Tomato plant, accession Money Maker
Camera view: horizontal (90 deg, fisheye); turntable rotation: 30 degrees
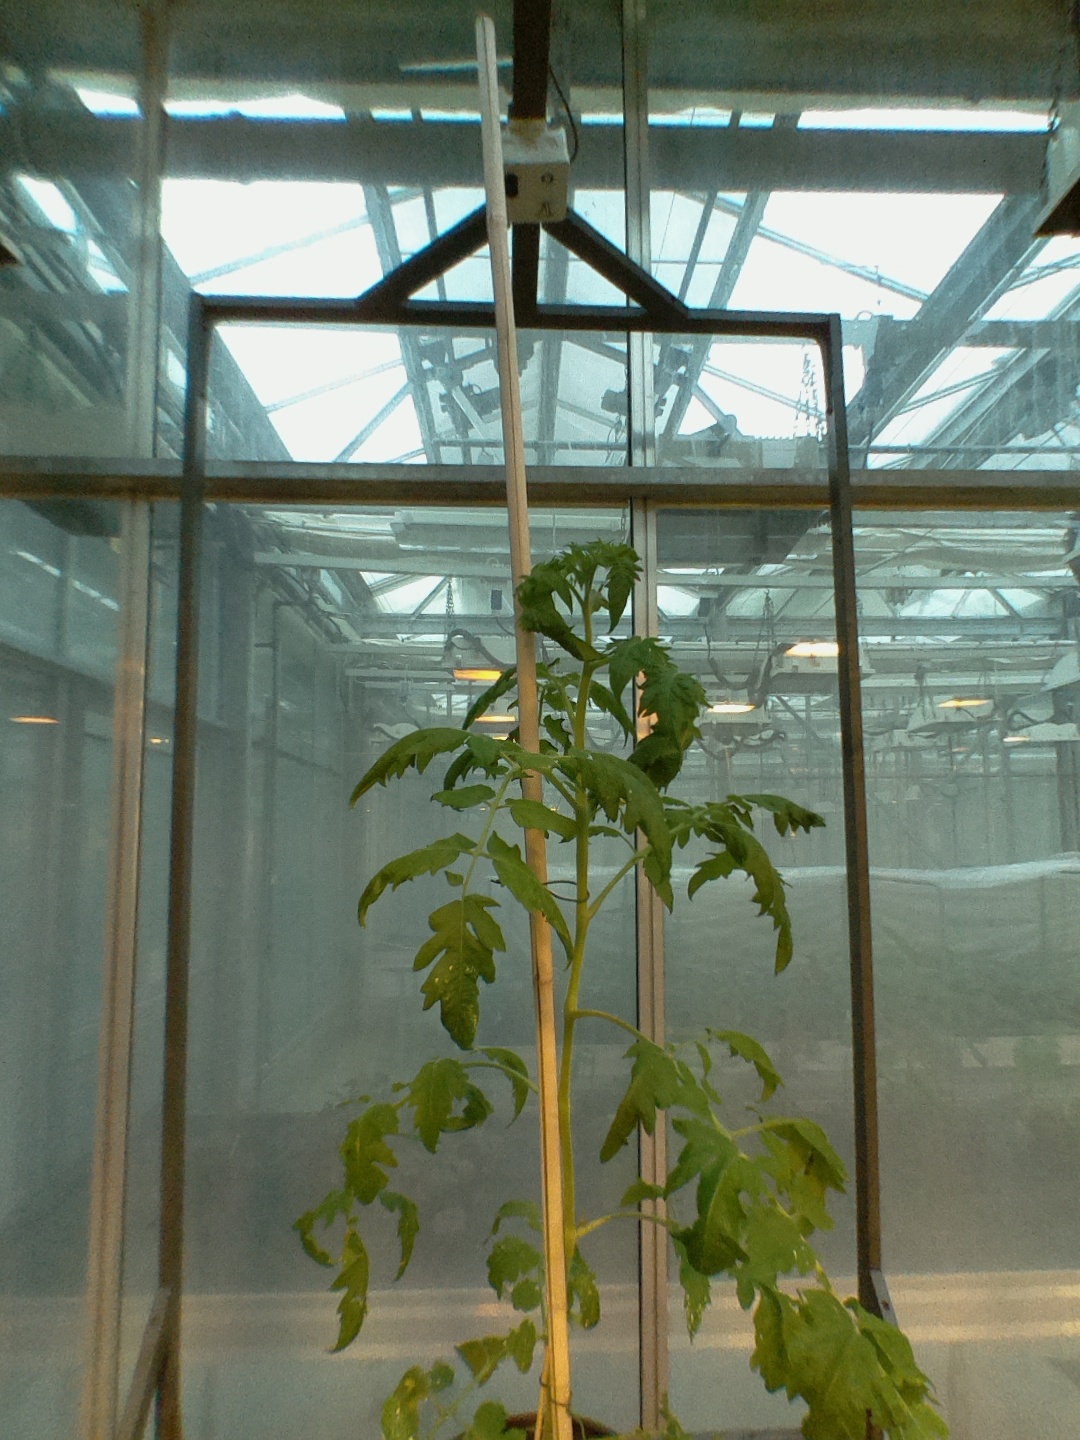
BBCH growth stage 67: Full flowering, 70%-80% of flowers open, more petals falling